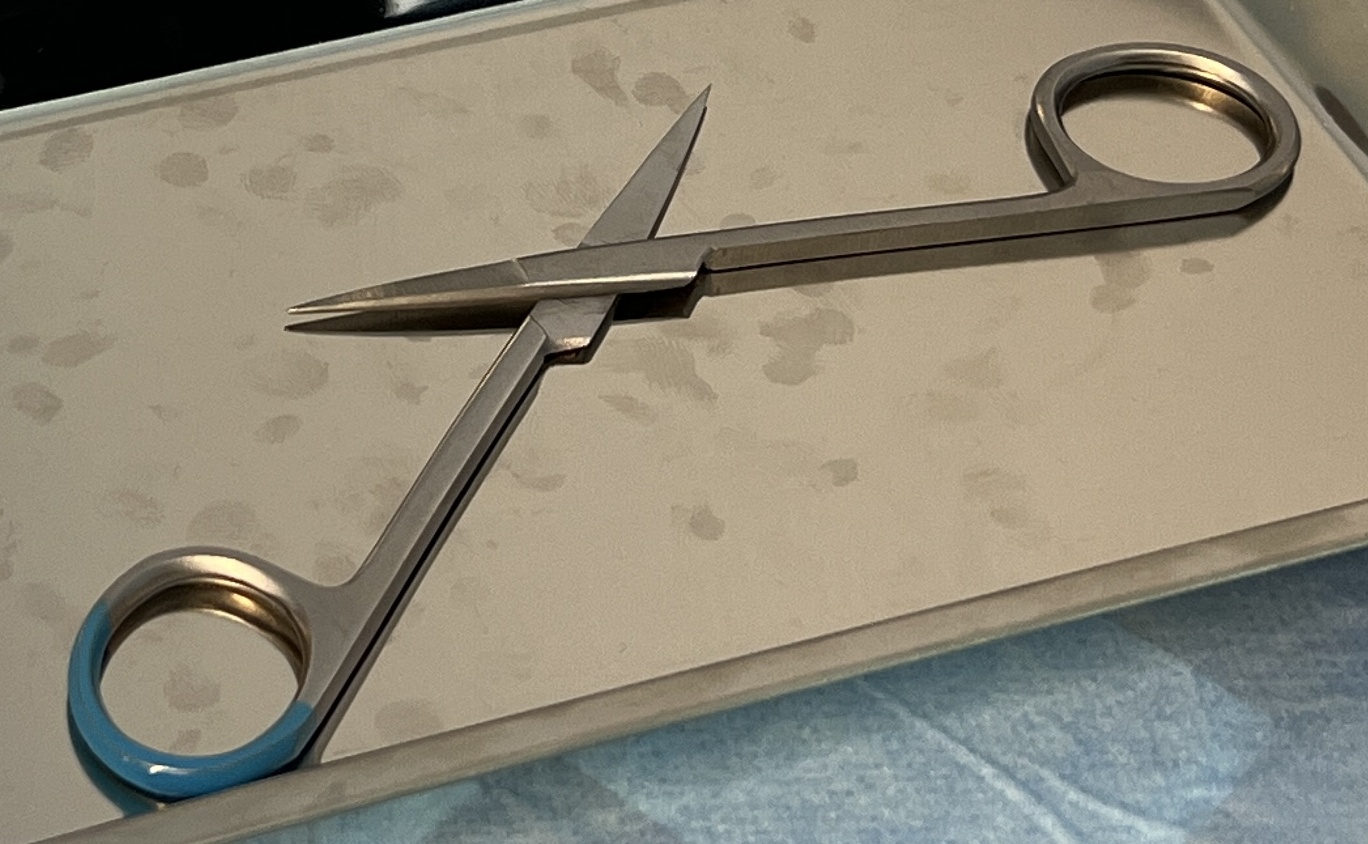
Hinged instrument state: open